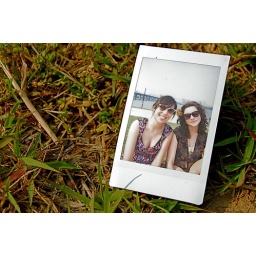
bridge over the river han